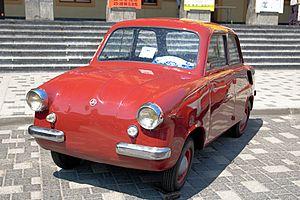
Mikrus MR-300 est une petite berline polonaise, produite entre 1957 et 1960 par deux constructeurs polonais, WSK Mielec pour la carrosserie et WSK Rzeszów pour le moteur.